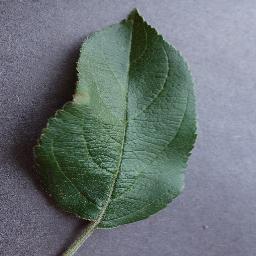
Label: Apple___healthy